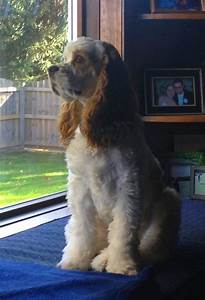
Label: dog